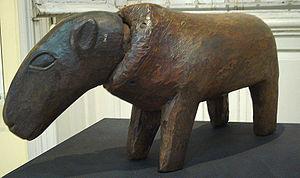
La province de Corrientes est une province du nord-est de l'Argentine, dont la capitale est la ville de Corrientes. Au nord comme à l'ouest elle est délimitée par le Río Paraná, qui la sépare du Paraguay et des provinces du Chaco et de Santa Fe ; sa frontière orientale est constituée par le río Uruguay, qui la sépare de la République d'Uruguay et du Brésil ; les rivières Guayquiraró et Mocoretá délimitent sa frontière sud avec la province d'Entre Ríos. Au nord-est se trouve sa seule frontière artificielle, qui la sépare de la province de Misiones.